Fontaines-les-Sèches

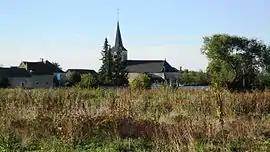
The church and surroundings, Fontaines-les-Sèches

Fontaines-les-Sèches is a commune in the Côte-d'Or department and Bourgogne-Franche-Comté region of eastern France.